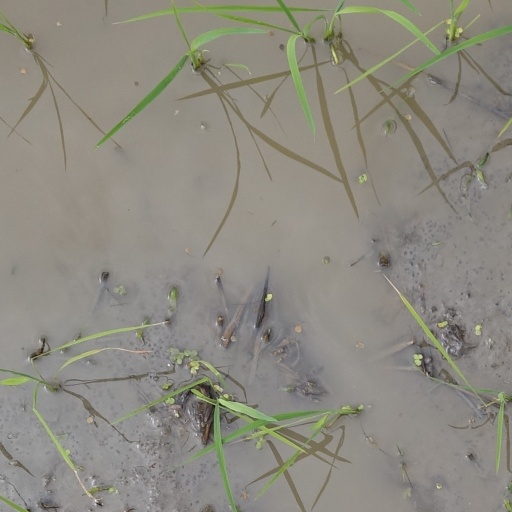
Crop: rice